Shussan Shaka

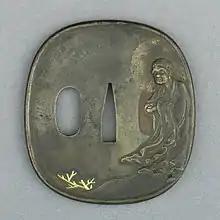
Japanese tsuba (sword guard), Edo Period

Chan Buddhism was transmitted from China to Japan (where it is known as Zen) during the thirteenth century, along with the unique styles and motifs of the Chan painting tradition. For example, in the fourteenth century, the famous "Shussan Shaka" by Chinese painter Liang Kai (ca. 1140-ca. 1210) was transported by Zen monks to Japan, where it inspired later Japanese paintings. Hence, early Japanese renditions of "Shussan Shaka" were based closely on Chinese models. Since Japanese priests were often the ones transporting paintings back to their home country, Chinese "Shussan Shaka" paintings often ended up in Japanese monasteries, and subsequent copies or imitations were created in monastery ateliers. In Japan, "Shussan Shaka" became particularly associated with the Rinzai sect of Zen Buddhism and saw more prolonged popularity as a painting subject than in China, even into the Edo Period. In Japan, unlike in China, this Zen painting motif was on rare occasions translated to other forms of art, such as print illustration and sculpture.